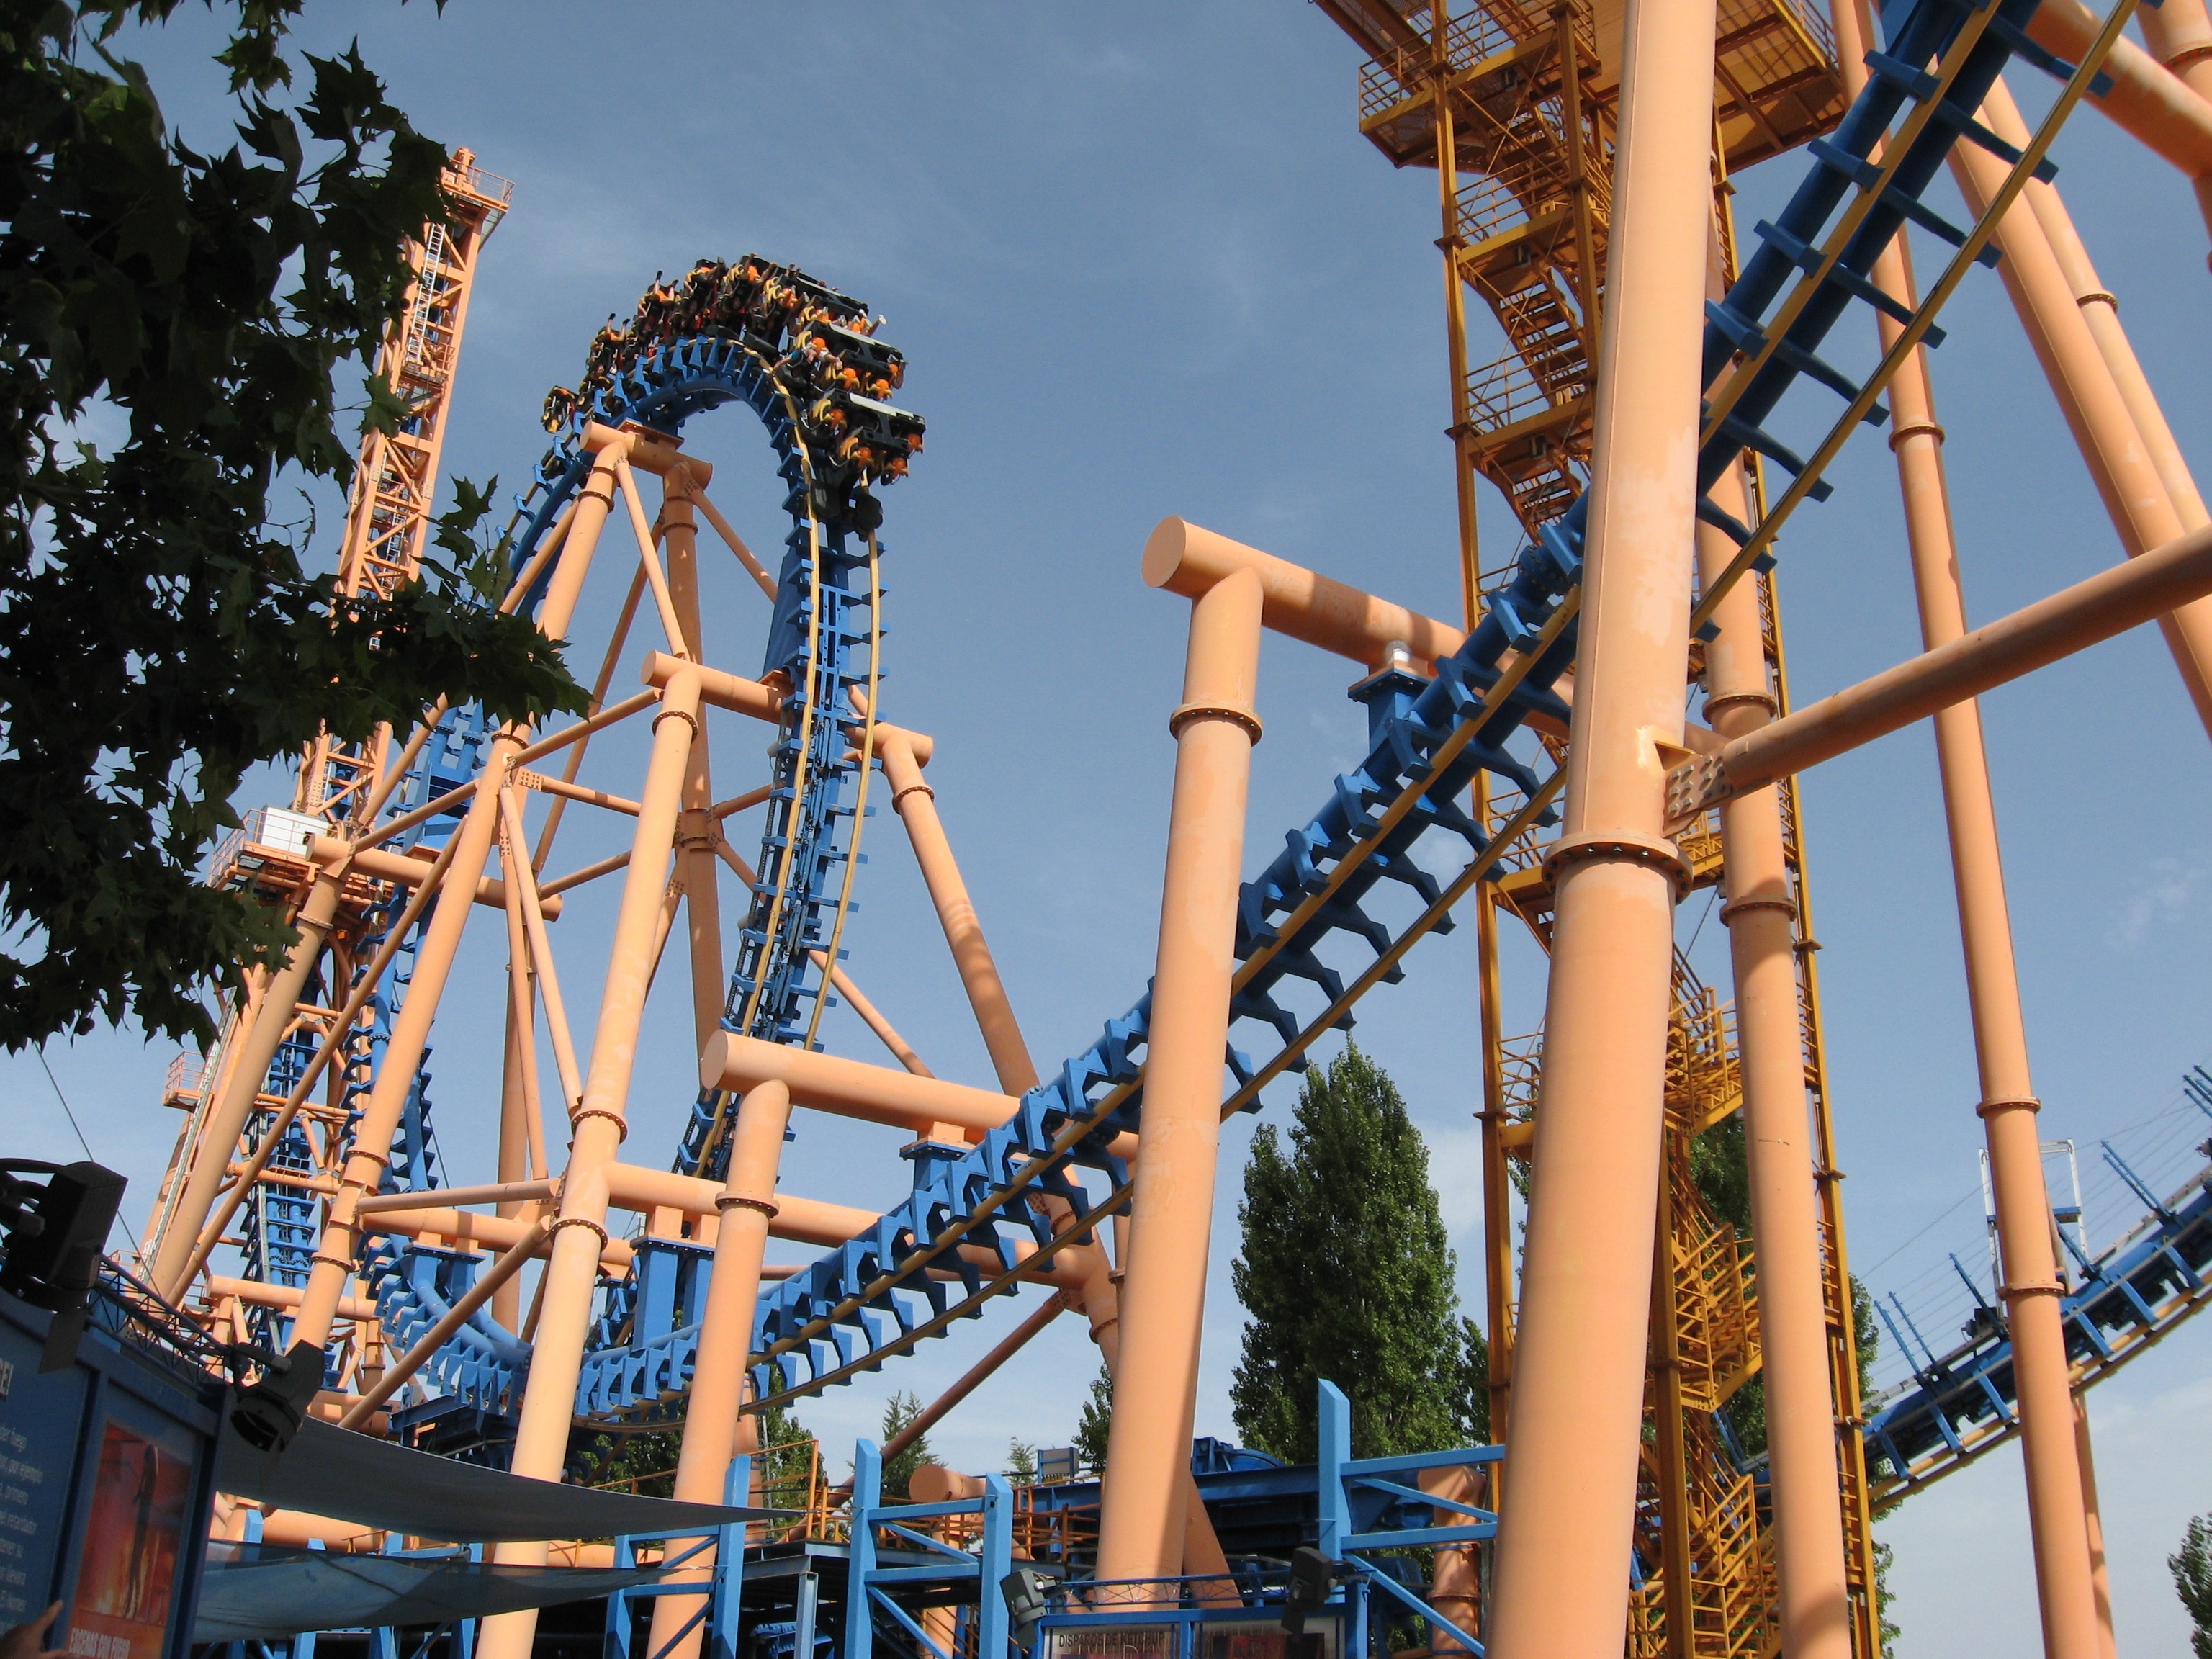
recreation, amusement park, park, leisure, roller coaster, engineering, party, tourist attraction, water park, adrenaline, amusement ride, outdoor recreation, nonbuilding structure, warner park